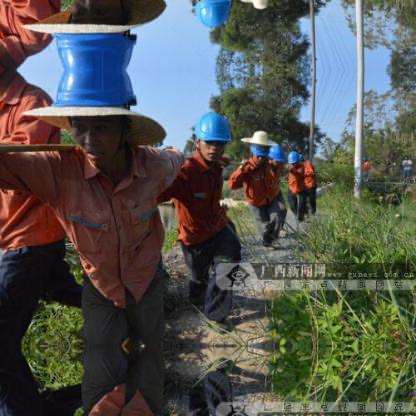
Objects in the image:
label: helmet
label: helmet
label: helmet
label: helmet
label: helmet
label: helmet
label: helmet
label: helmet